Utah monolith

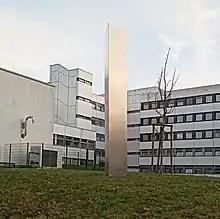
Monolith near the "Knappschaftskrankenhaus" Lütgendortmund (Germany)

Shortly after the discovery of the monolith in Utah, over two hundred additional monoliths which resembled the Utah monolith began appearing at various locations across the world. In some cases, local artists came forward to claim responsibility for them, citing the Utah monolith as their inspiration. Other monoliths were created and installed by small businesses for promotional purposes.